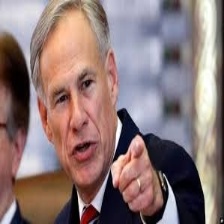
Species: LOONEY BIRDS
Scientific name: LUNATICUS AMERICONIS